Big Cove YMCA Camp

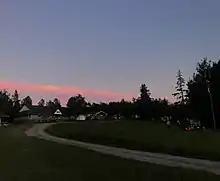

Big Cove YMCA Camp or Big Cove, is a residential camp for children aged 6–16 located in Sutherlands River, Nova Scotia. The camp is the oldest residential camp in Canada, founded by what is now called the YMCA of Greater Halifax/Dartmouth in 1889. It is located on a 100-acre peninsula on Merigomish Harbour in Pictou County.